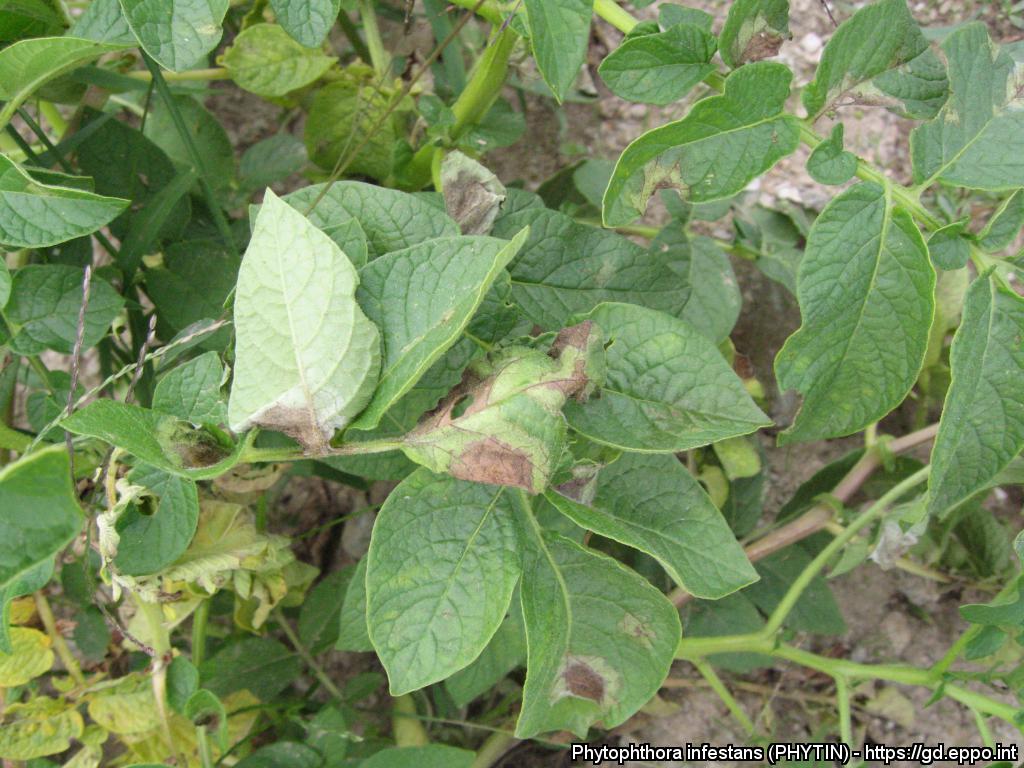
Label: Potato leaf early blight
Plant: Potato
Condition: early blight